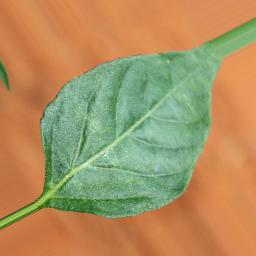
Label: healthy